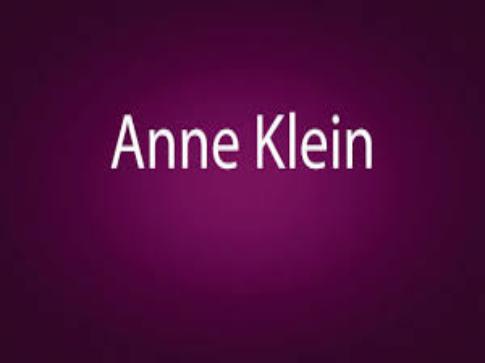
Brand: Anne Klein
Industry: Clothes